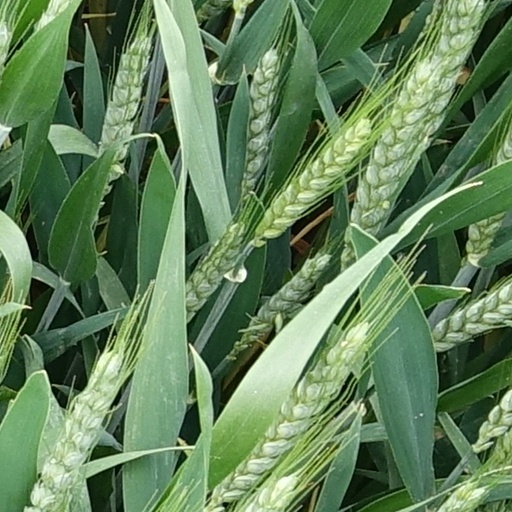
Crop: wheat